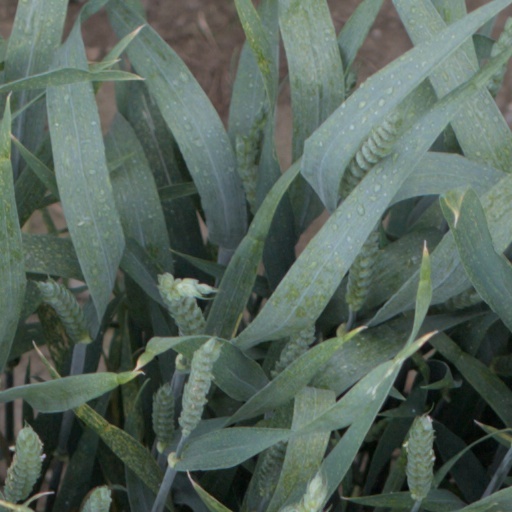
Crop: wheat